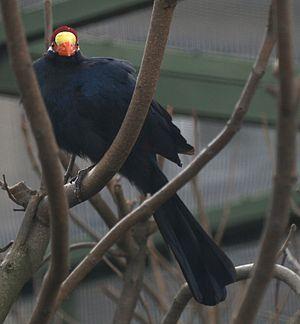
Le genre Musophaga regroupe deux espèces d'oiseaux de la famille des Musophagidae.